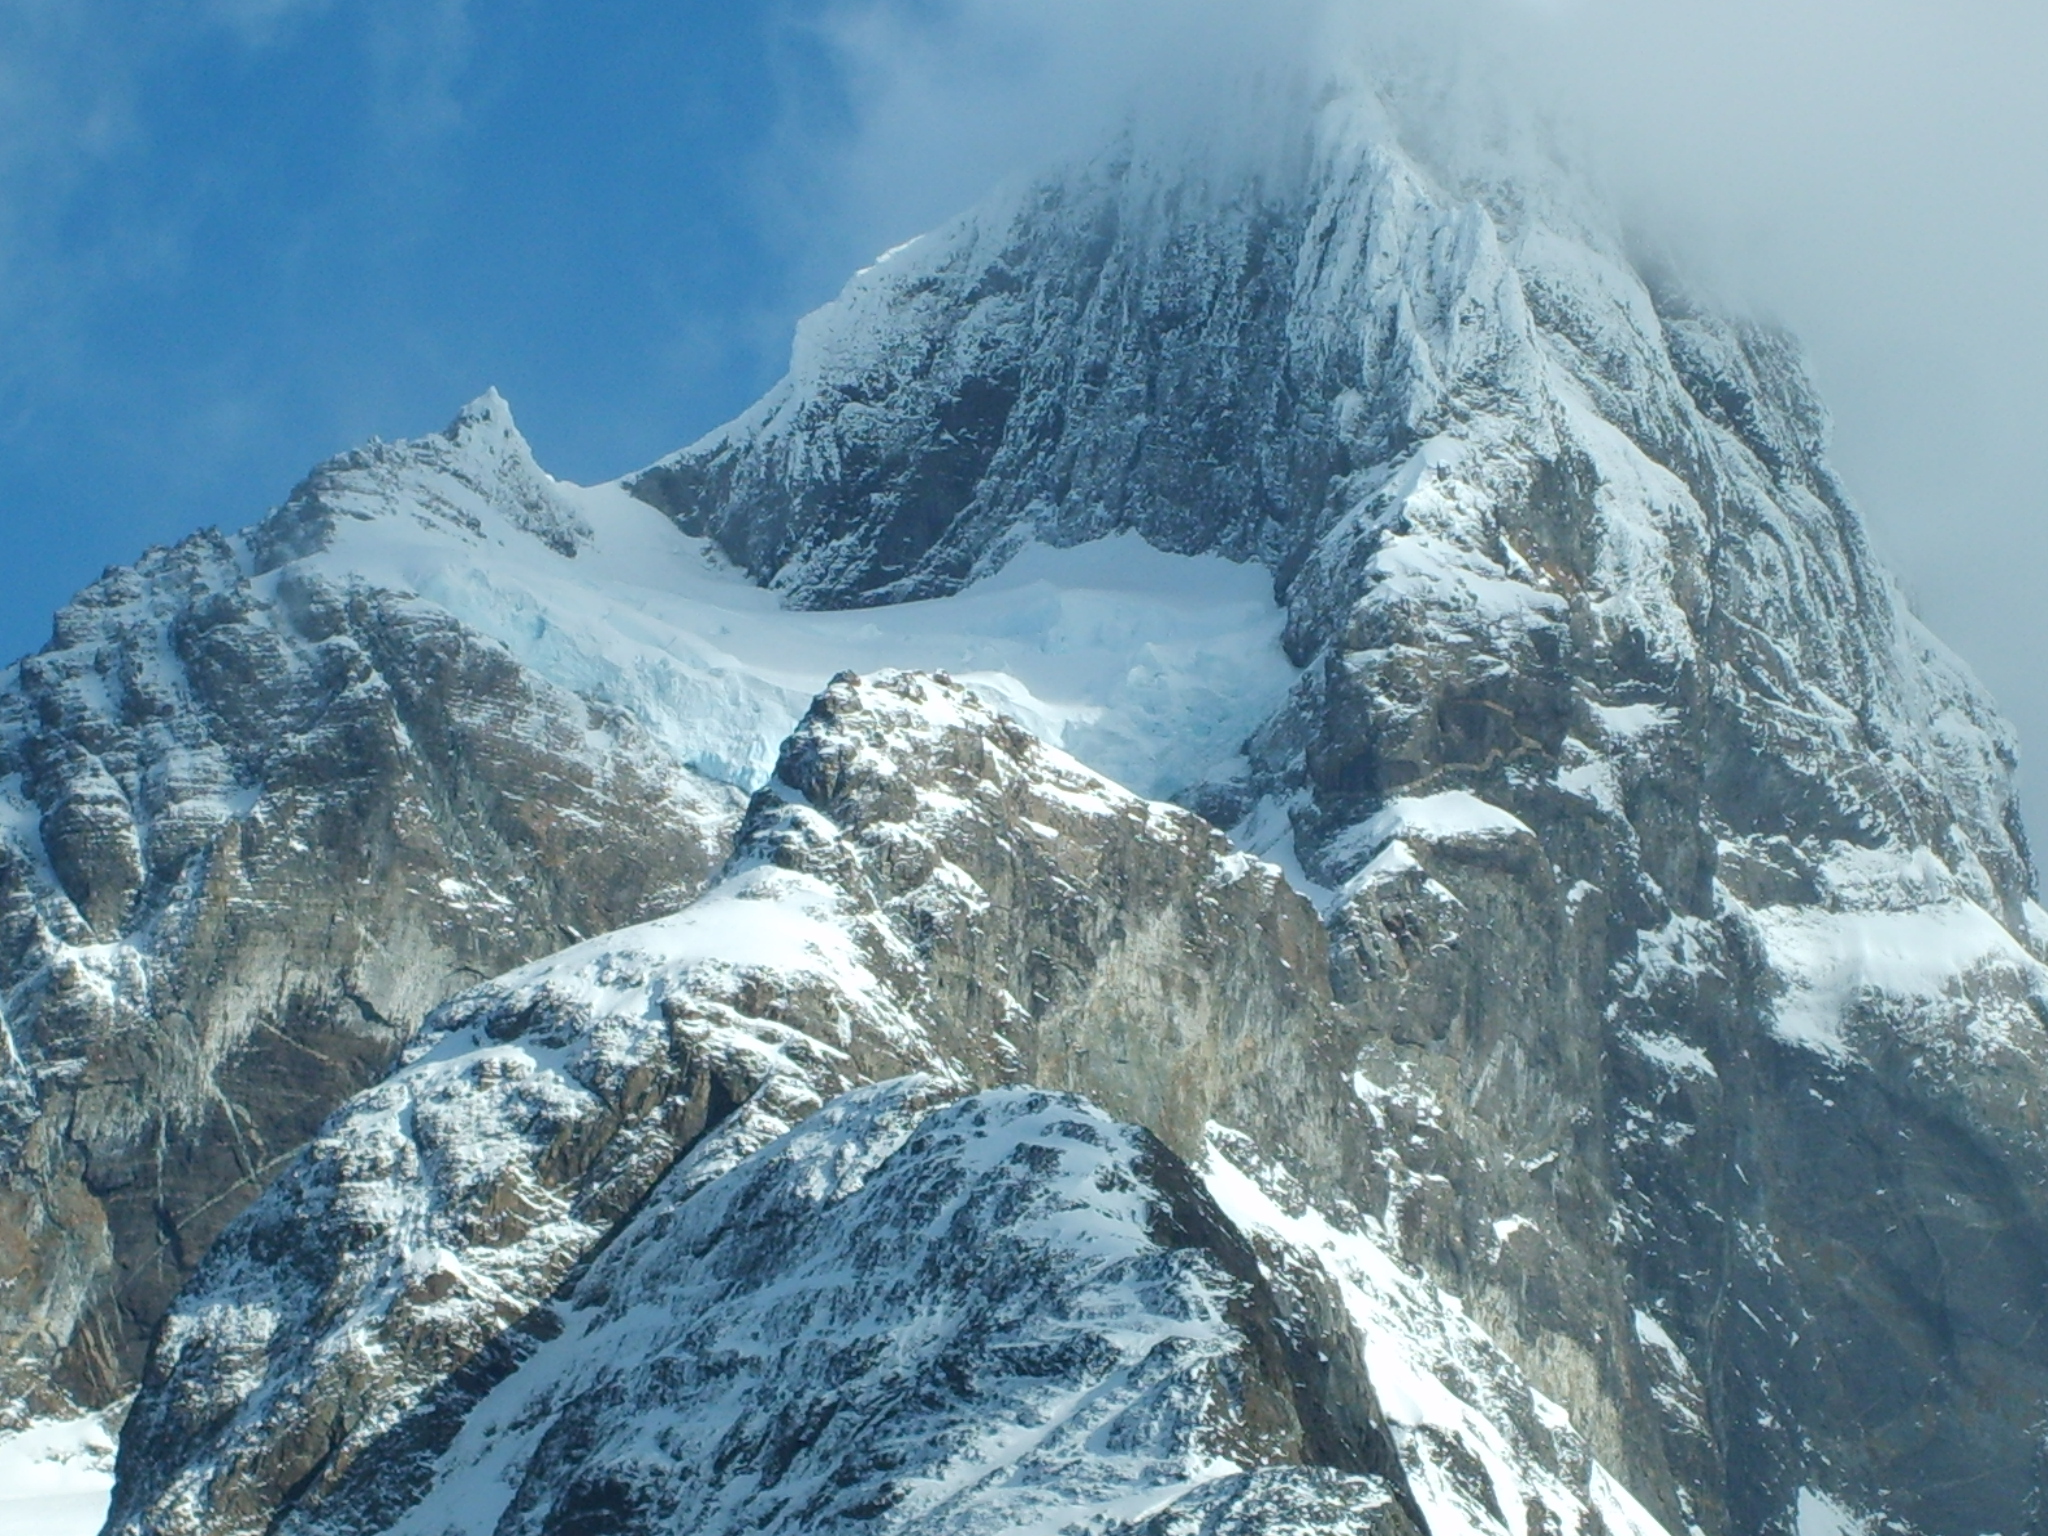
mountainous landforms, mountain, mountain range, ridge, ar te, massif, glacial landform, summit, alps, nunatak, geological phenomenon, cirque, sky, fell, rock, mount scenery, moraine, hill station, landscape, hill, batholith, ice cap, glacier, winter, terrain